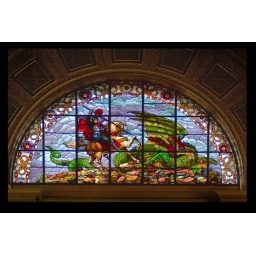
Stained glass window in the main hall of St Georges Hall. Liverpool